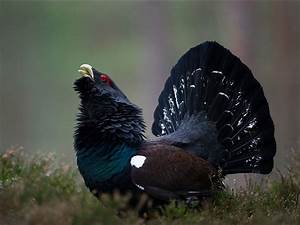
Label: chicken